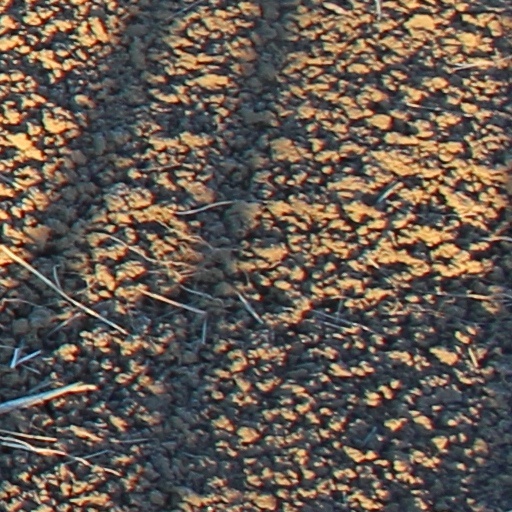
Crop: wheat